Kingdom of Benin

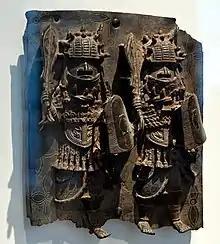
Copper-alloy wall plaque depicting two warriors wielding ceremonial swords

Benin's economy was thriving in the early to mid 19th century with the development of the trade in palm oil, and the continuation of the trade in textiles, ivory and other resources. To preserve the kingdom's independence, the Oba gradually banned the export of goods from Benin, until the trade was exclusively in palm oil.